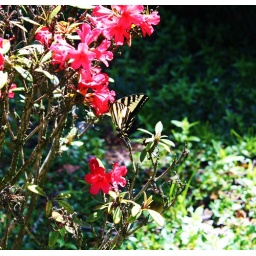
An eastern tiger swallowtail butterfly pauses on a flower at Holladay Park in NE Portland.